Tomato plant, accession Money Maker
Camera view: horizontal (90 deg, fisheye); turntable rotation: 180 degrees
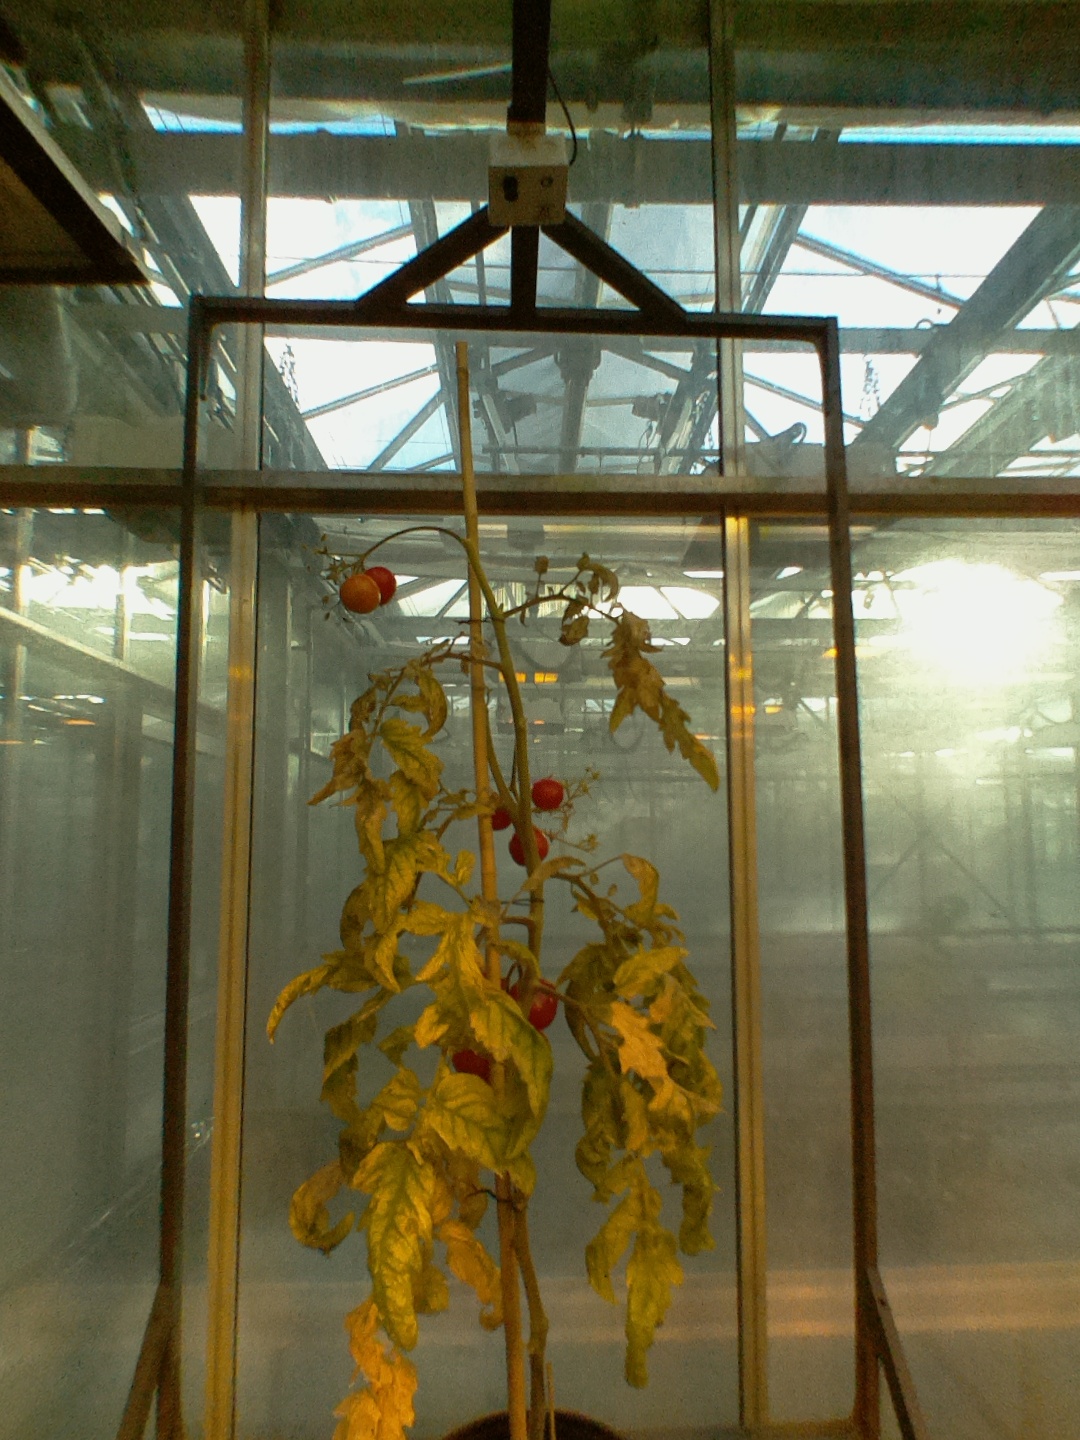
BBCH growth stage 89: 90%-100% of fruits show typical fully ripe color